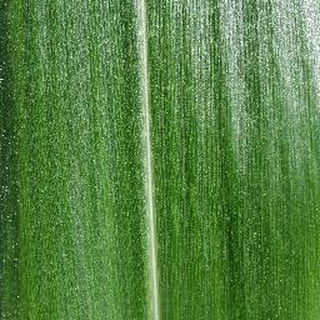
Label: healthy_corn